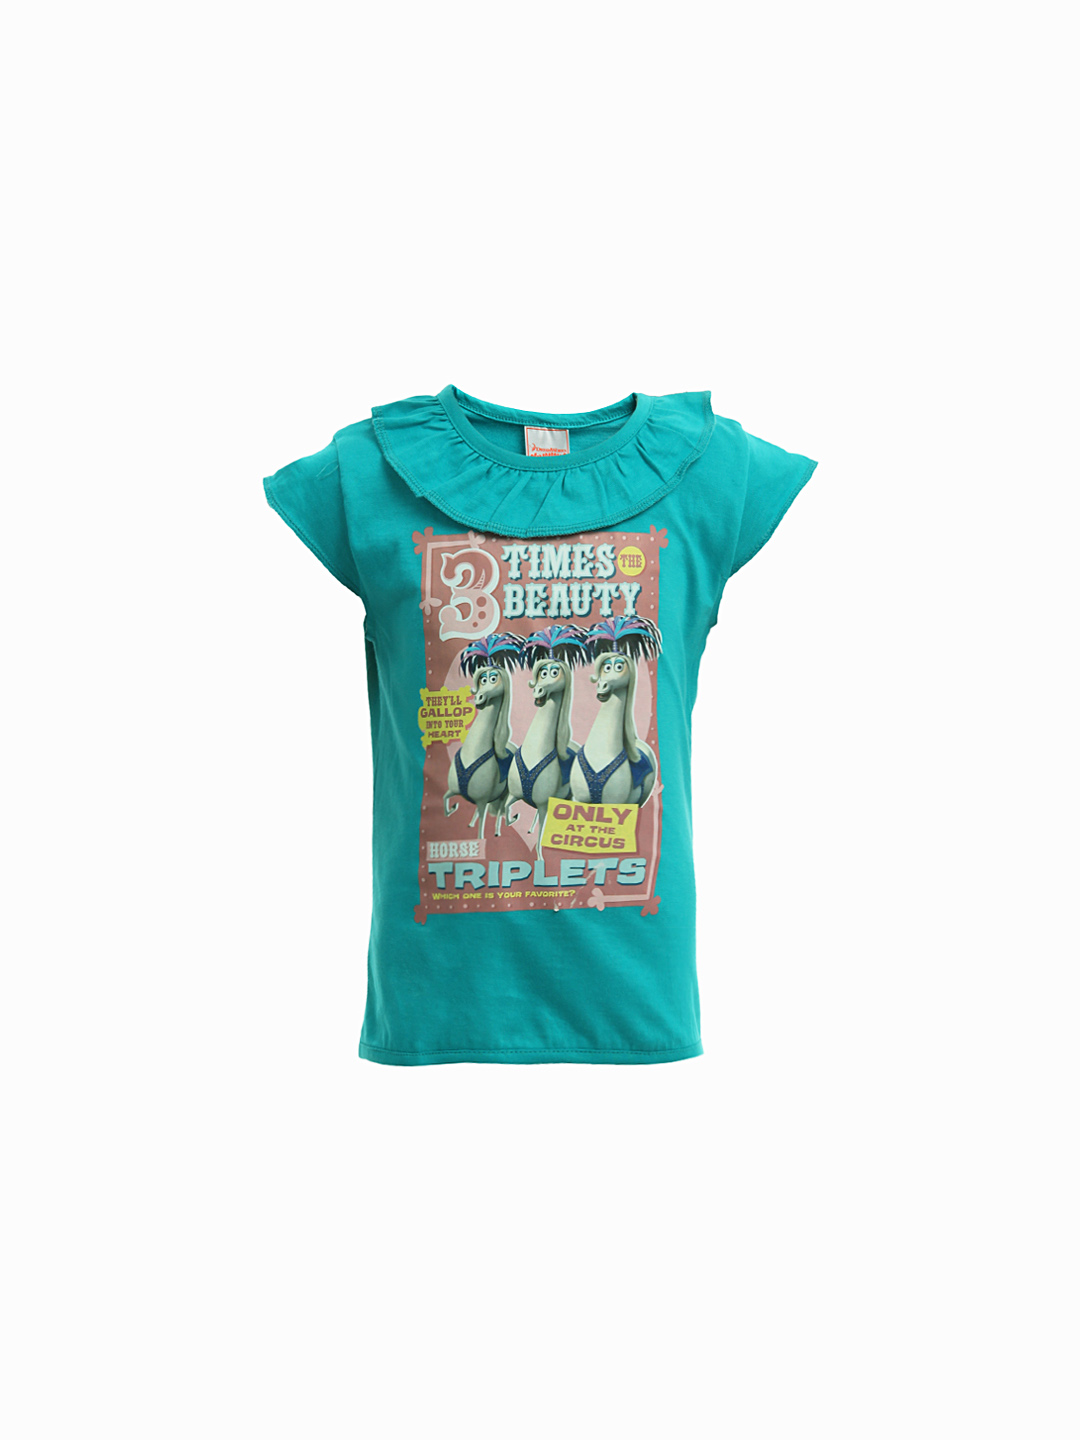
Madagascar3 Girls Sea Green Printed T-Shirt
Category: Apparel / Topwear / Tshirts
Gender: Girls
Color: Sea Green
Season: Summer 2012
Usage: Casual